Alfred Gaby

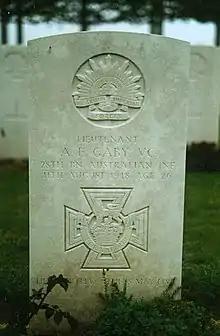
Alfred Gaby's grave in Heath Cemetery, Harbonnieres, France

Gaby was a 26-year-old lieutenant when the following deed took place for which he was awarded the Victoria Cross (VC). On 8 August 1918, at the start of the Allied Hundred Days Offensive, Gaby was acting as commander of his battalion's 'D' Company, which was committed to an attack around Villers-Bretonneux, France, during the Battle of Amiens. When the advance was checked by a large German force about 40 yards beyond the wire, Gaby found a gap and approached the strong point under heavy machine-gun and rifle fire. He emptied his revolver into the garrison, drove the crews from their guns and captured 50 prisoners and four machine-guns. Three days later, on 11 August 1918 while leading his men during an attack at Lihons, he was killed.